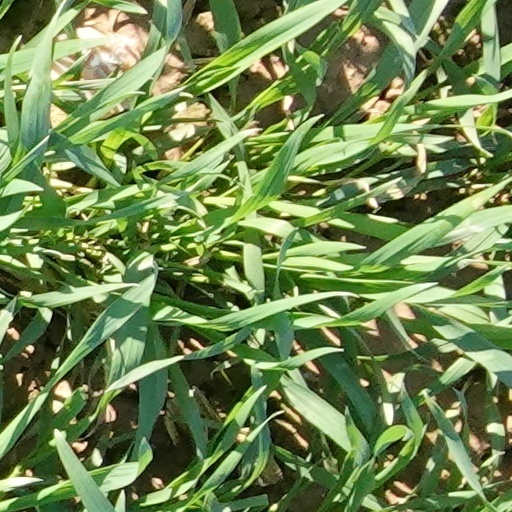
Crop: wheat